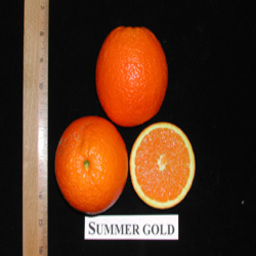
Label: Orange